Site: brandenburg
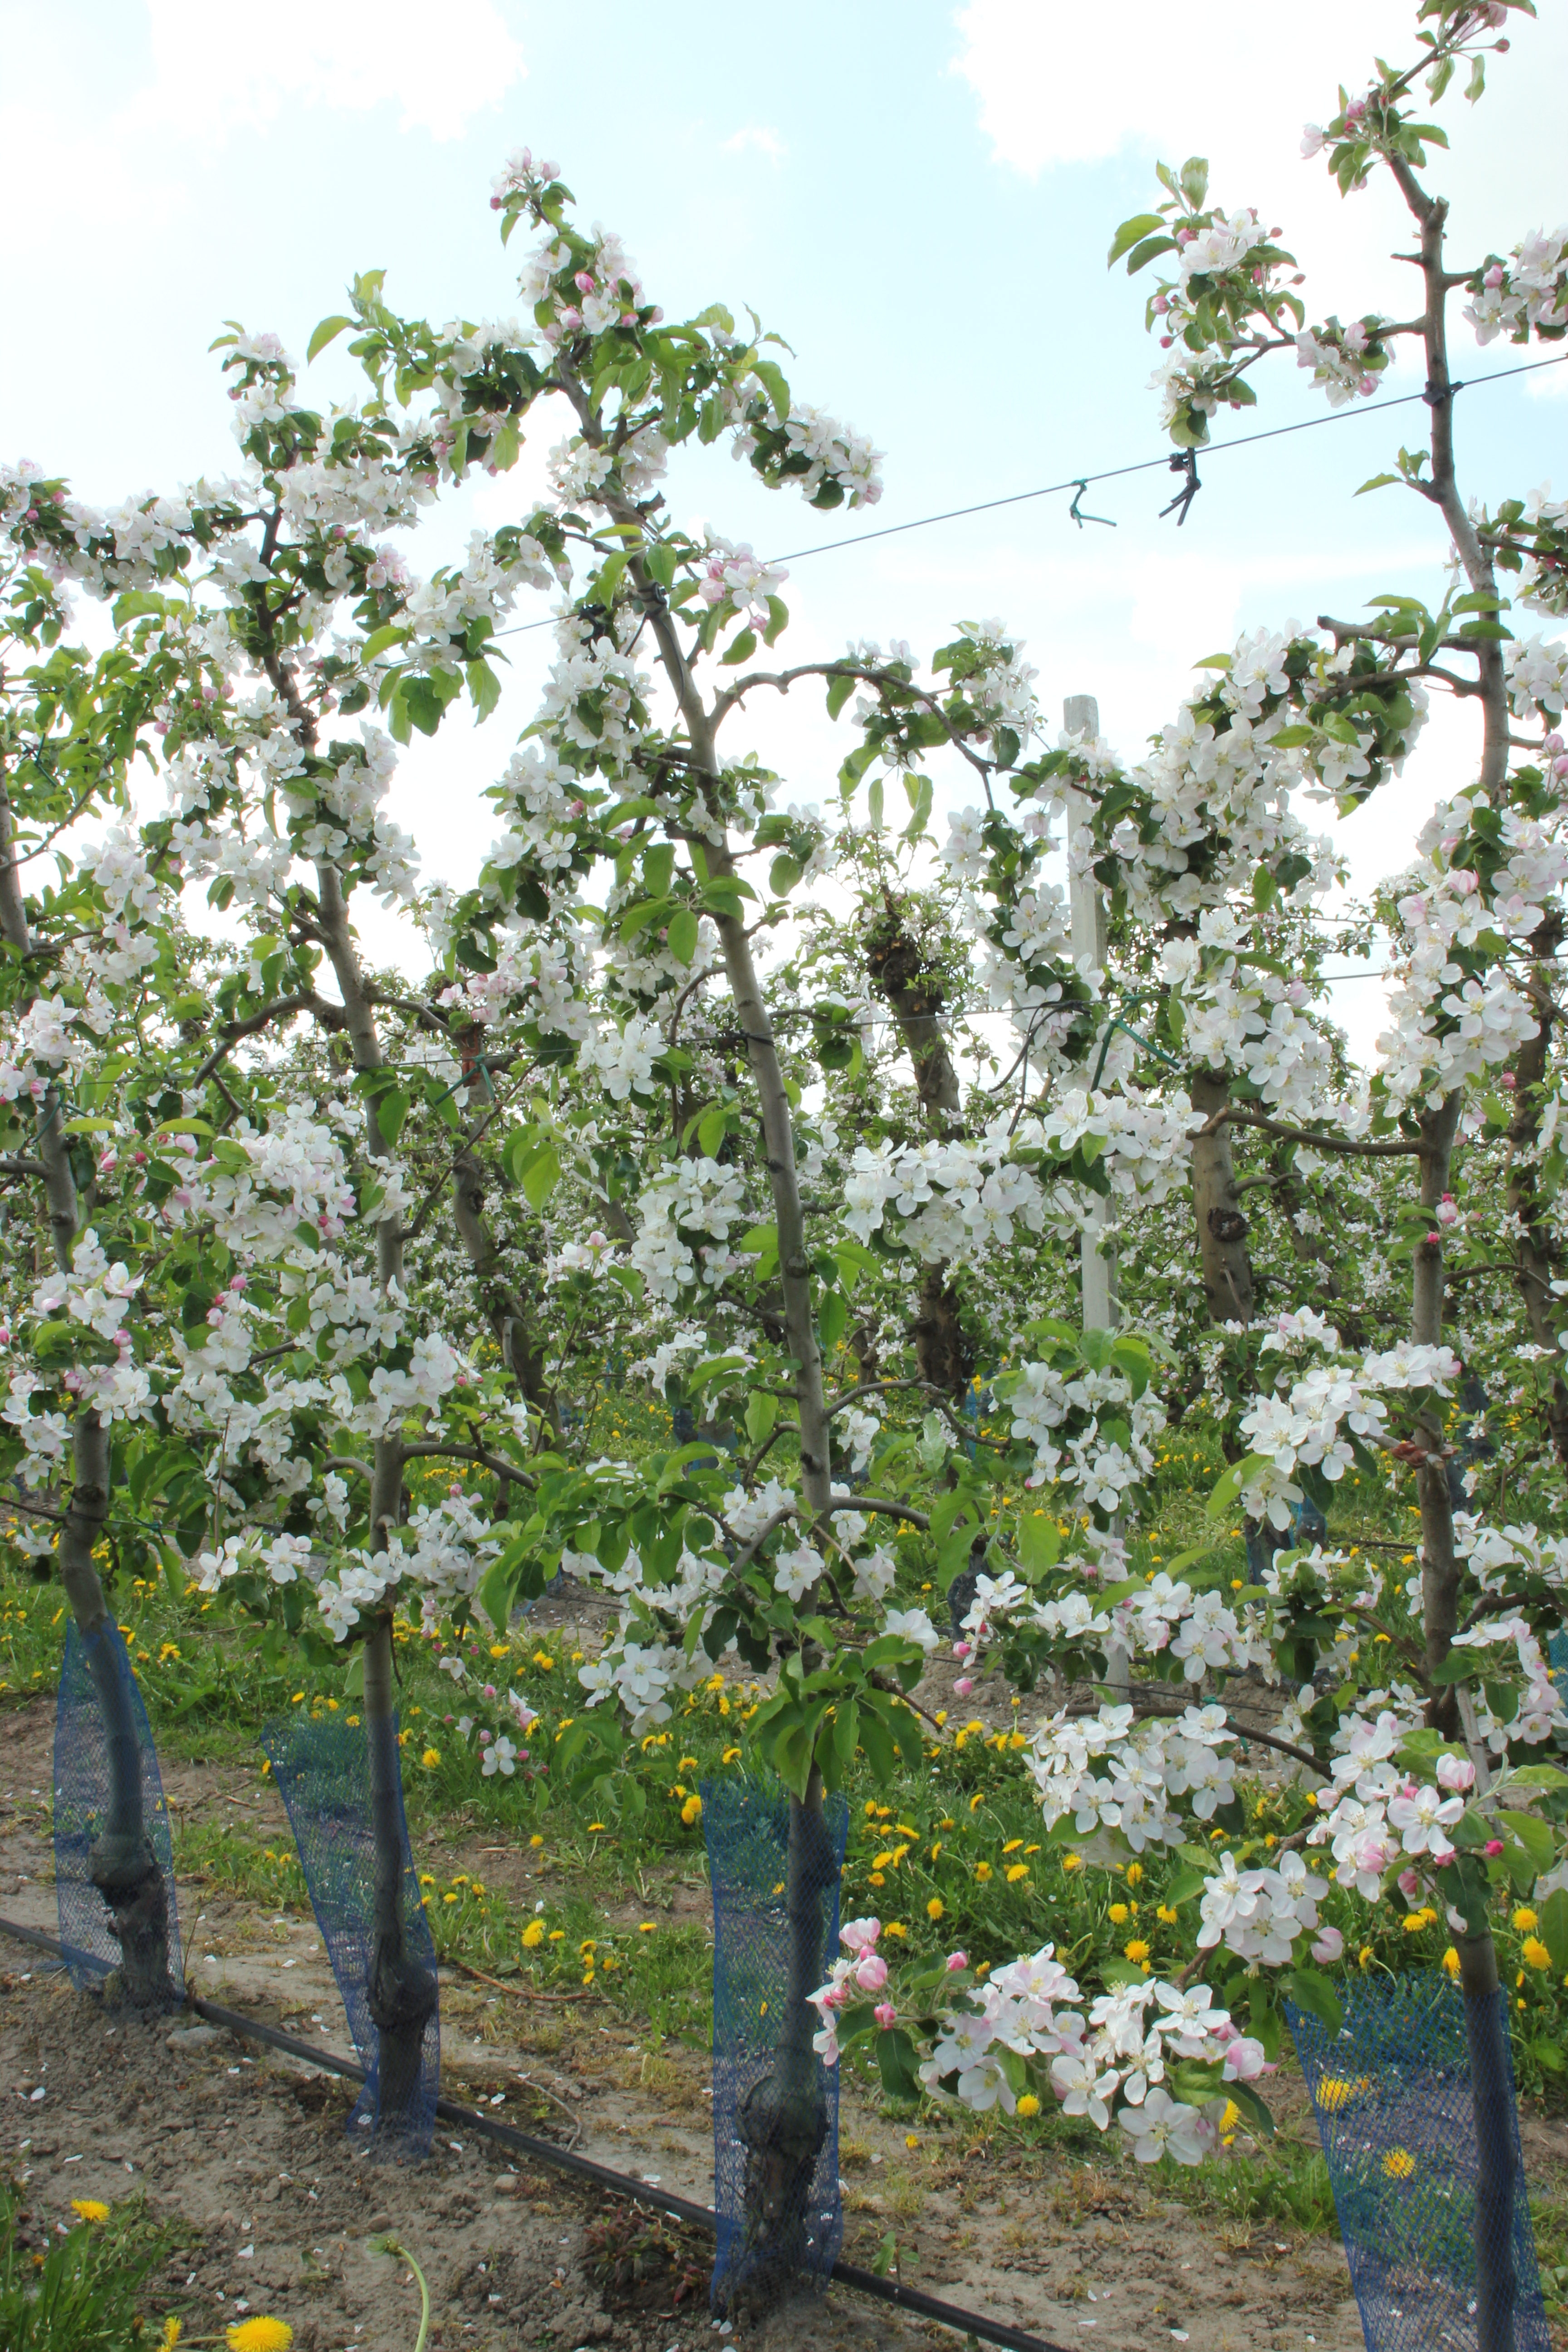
Growth stage (BBCH 65): Flowering